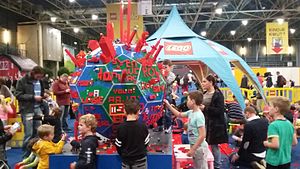
Lego World
Lego World i Utrecht i 2015.
Lego World er et årligt arrangement, der arrangeres af legetøjsproducenten LEGO i hhv. København og Utrecht i Nederlandene. Arrangementet er først og fremmest rettet mod børn med mulighed for at bygge og lege med Legoklodser, ligesom der er forskellige former for aktiviteter og underholdning. Derudover fremviser voksne legobyggere deres modeller, der kan være både detaljerede og omfattende. I København er det foreningen Byggepladen, der står for denne del af arrangementet.